Westerland, Germany

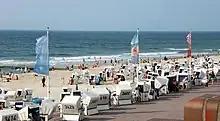
Westerland beach

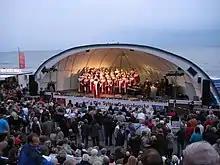
Bandshell on the beach promenade

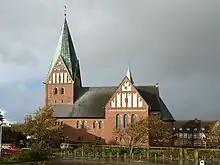
St. Nicolai church

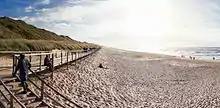
Westerland beach in the southern direction

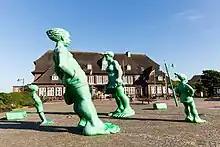
Railway Station of Westerland

The major attraction at Westerland is the beach and the 6-kilometre-long promenade with its "Musikmuschel" music pavilion. During the season, 4,000 "Strandkörbe" are placed on the beach.